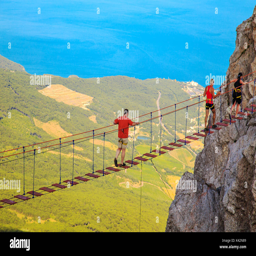
man is walking along a suspension bridge over an abyss .